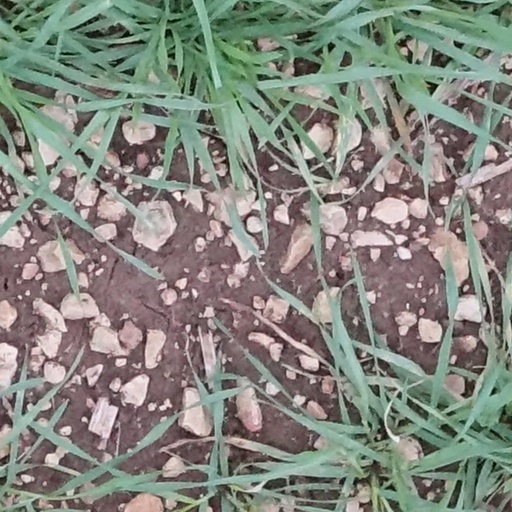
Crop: wheat